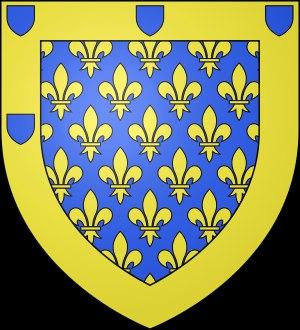
Le département de l'Ardèche est un département français situé dans la région Auvergne-Rhône-Alpes. Sa préfecture est Privas. Il doit son nom à la rivière Ardèche qui le traverse d'ouest en est, ses habitants s'appellent les Ardéchois. Il est composé de 335 communes au 1ᵉʳ janvier 2020. L'Insee et la Poste lui attribuent le code 07.
Boucieu-le-Roi est une commune française, située dans le sud-est de la France, dans la vallée du Doux entre Tournon sur Rhône et Lamastre. Administrativement Boucieu-le-Roi appartient à la région Auvergne-Rhône-Alpes et plus précisément au département de l'Ardèche.